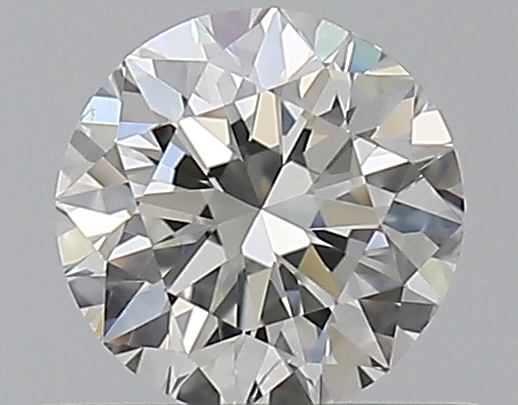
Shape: round
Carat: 0.5
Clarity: SI1
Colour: I
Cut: VG
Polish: EX
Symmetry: VG
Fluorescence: N
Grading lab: GIA
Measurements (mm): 4.98 x 5.04 x 3.2